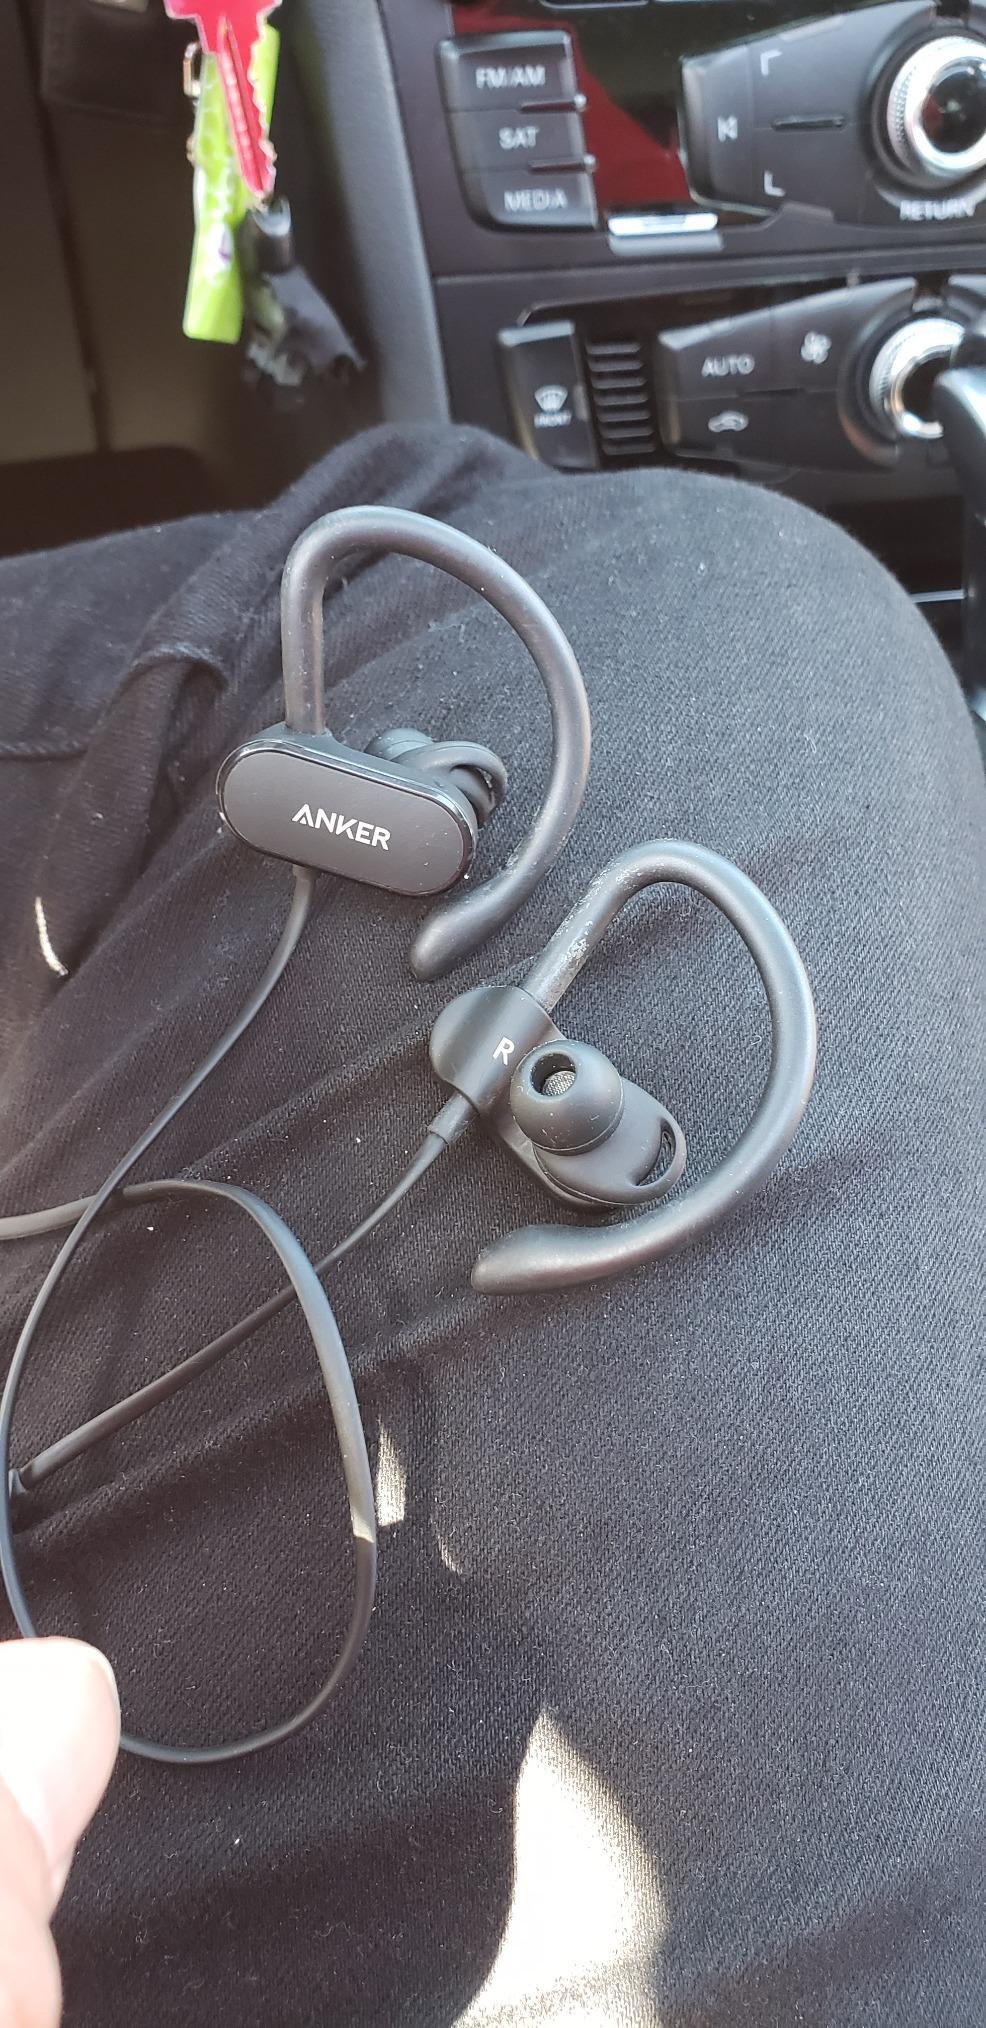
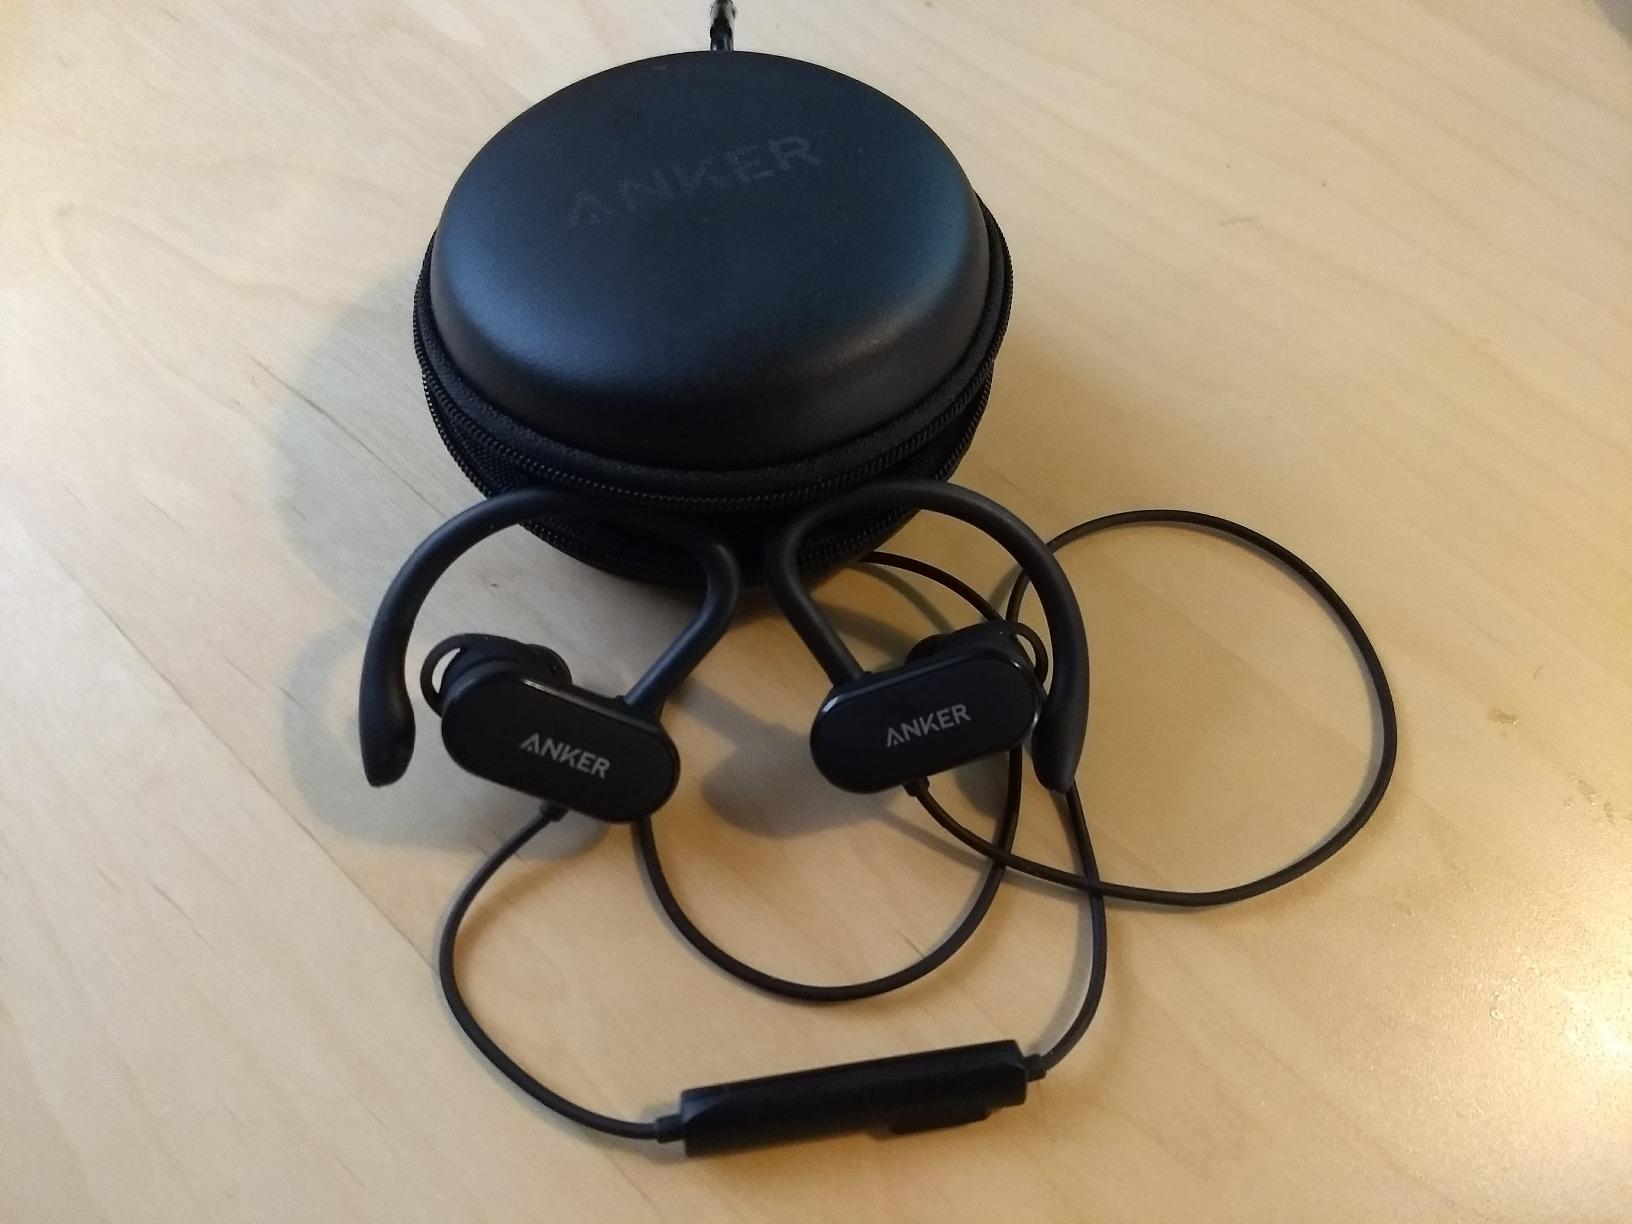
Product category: headphones
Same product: yes